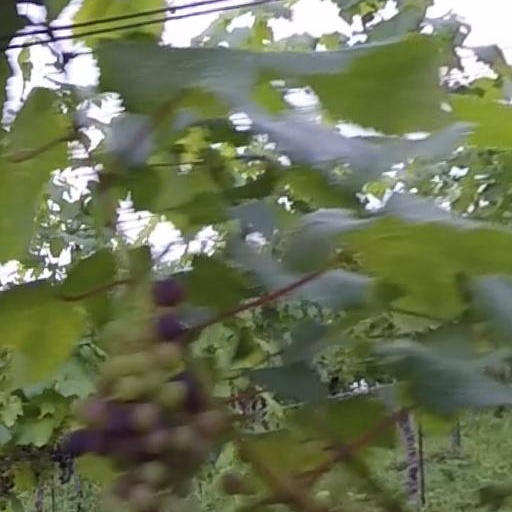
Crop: grape